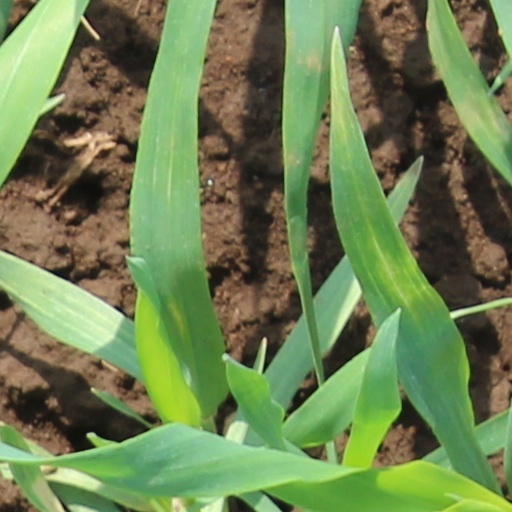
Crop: wheat